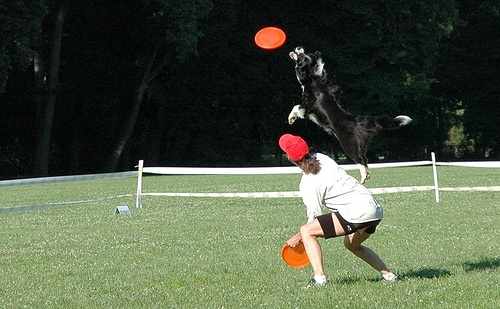
a black dog jumping over a woman to get to a frisbee
A person and a dog with frisbees in a park.
A woman playing fetch outside with a dog.
A person and a dog playing with frisbees.
A person and a dog jumping at a Frisbee.